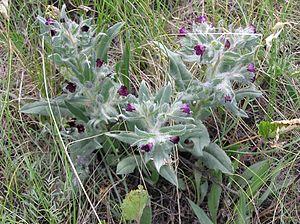
Nonea pulla, la nonée brune, est une espèce de plantes à fleurs du genre Nonea, de la famille des Boraginaceae que l'on trouve en Europe centrale et en Europe de l'Est et qui pousse dans les prairies sèches ou les steppes. Elle a été dénommée ainsi par Augustin Pyrame de Candolle.